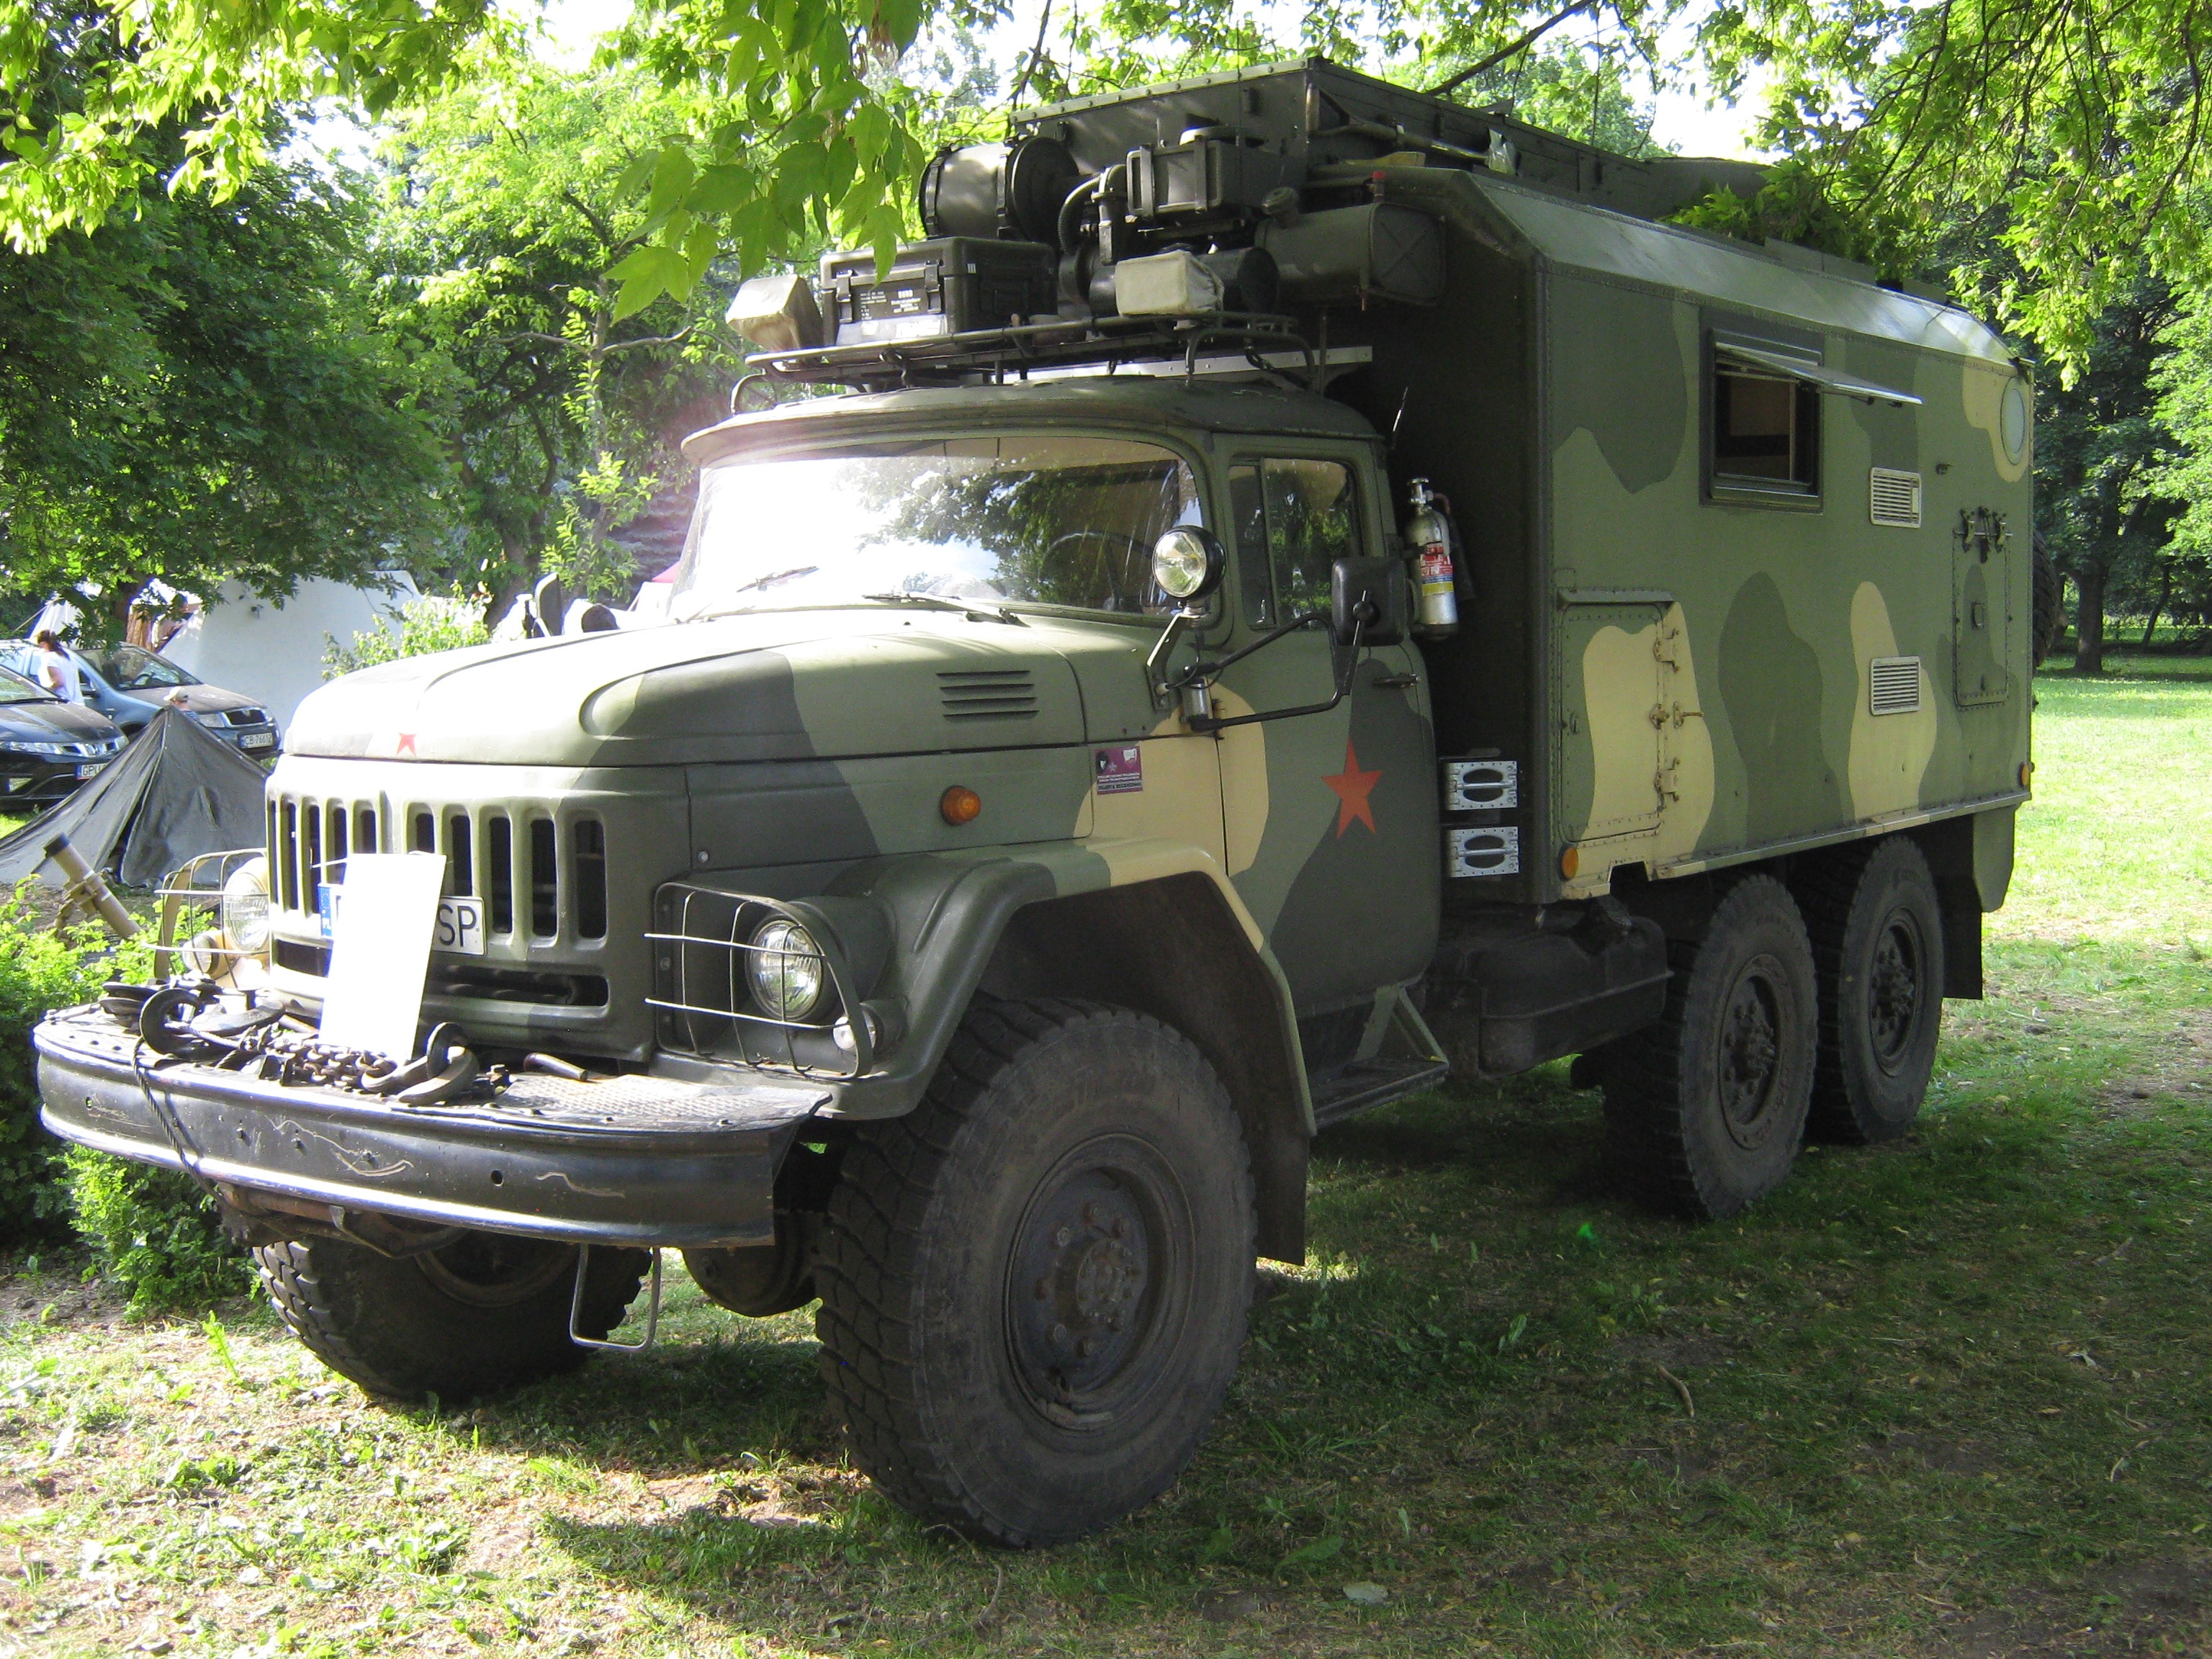
car, military, truck, army, vehicle, auto, the vehicle, armored car, off roading, military vehicle, used truck, land rover 101 forward control